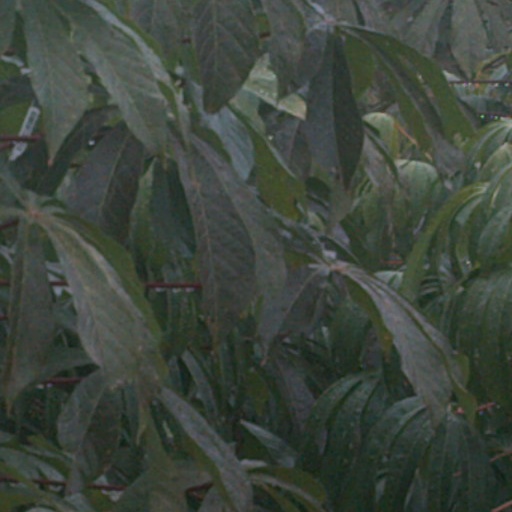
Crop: cassava